Claude Monet

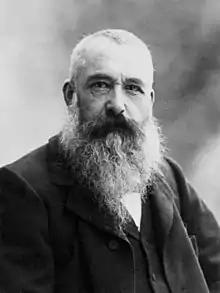
Monet

Oscar-Claude Monet (14 November 1840 – 5 December 1926) was a French painter and founder of Impressionism painting who is seen as a key precursor to modernism, especially in his attempts to paint nature as he perceived it. During his long career, he was the most consistent and prolific practitioner of Impressionism's philosophy of expressing one's perceptions of nature, especially as applied to "plein air" (outdoor) landscape painting. The term "Impressionism" is derived from the title of his painting "Impression, soleil levant", which was exhibited in 1874 at the First Impressionist Exhibition, initiated by Monet and a number of like-minded artists as an alternative to the Salon.